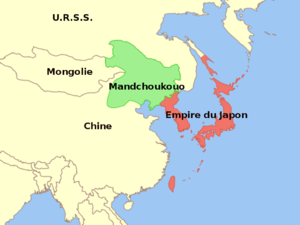
Chine et Mandchoukouo
Le Mandchoukouo, Manchukuo ou Manzhouguo a été un État indépendant de jure, mais mis en place et contrôlé en réalité par l'Empire du Japon au nord-est de la Chine. Il a existé de 1932 à 1945.
La bataille de Khalkhin Gol, quelquefois orthographiée Halhin Gol ou Khalkhyn Gol, aussi appelée incident de Nomonhan par les Japonais, est un incident de frontière qui opposa l'Union soviétique à l'Empire du Japon du 11 mai au 16 septembre 1939.
L’invasion japonaise de la Mandchourie commence le 19 septembre 1931, lorsque la Mandchourie est envahie par l'Armée japonaise du Guandong de l'Empire du Japon, immédiatement après l'incident de Moukden. Les Japonais y forment, le 18 février 1932, un État fantoche, appelé Mandchoukouo, qui leur est entièrement assujetti et qui perdure jusqu'en août 1945, date de l'invasion soviétique de la Mandchourie.
L'incident de Mukden a eu lieu le 18 septembre 1931 en Mandchourie du Sud, lorsqu'une section de voie ferrée, appartenant à la société japonaise des chemins de fer de Mandchourie du Sud, près de Mukden, a été détruite. Cet attentat a été planifié par les Japonais redoutant une unification de la Chine sous l'égide du Kuomintang, perçue comme une menace contre la prééminence japonaise dans la région. Les militaires japonais accusent les Chinois d'avoir perpétré l'attentat, donnant ainsi le prétexte à l'invasion immédiate du Sud de la Mandchourie par les troupes japonaises, et la création quelques mois plus tard de l'État fantoche du Mandchoukouo, sous l'autorité théorique de l'ex-empereur de Chine, Puyi.